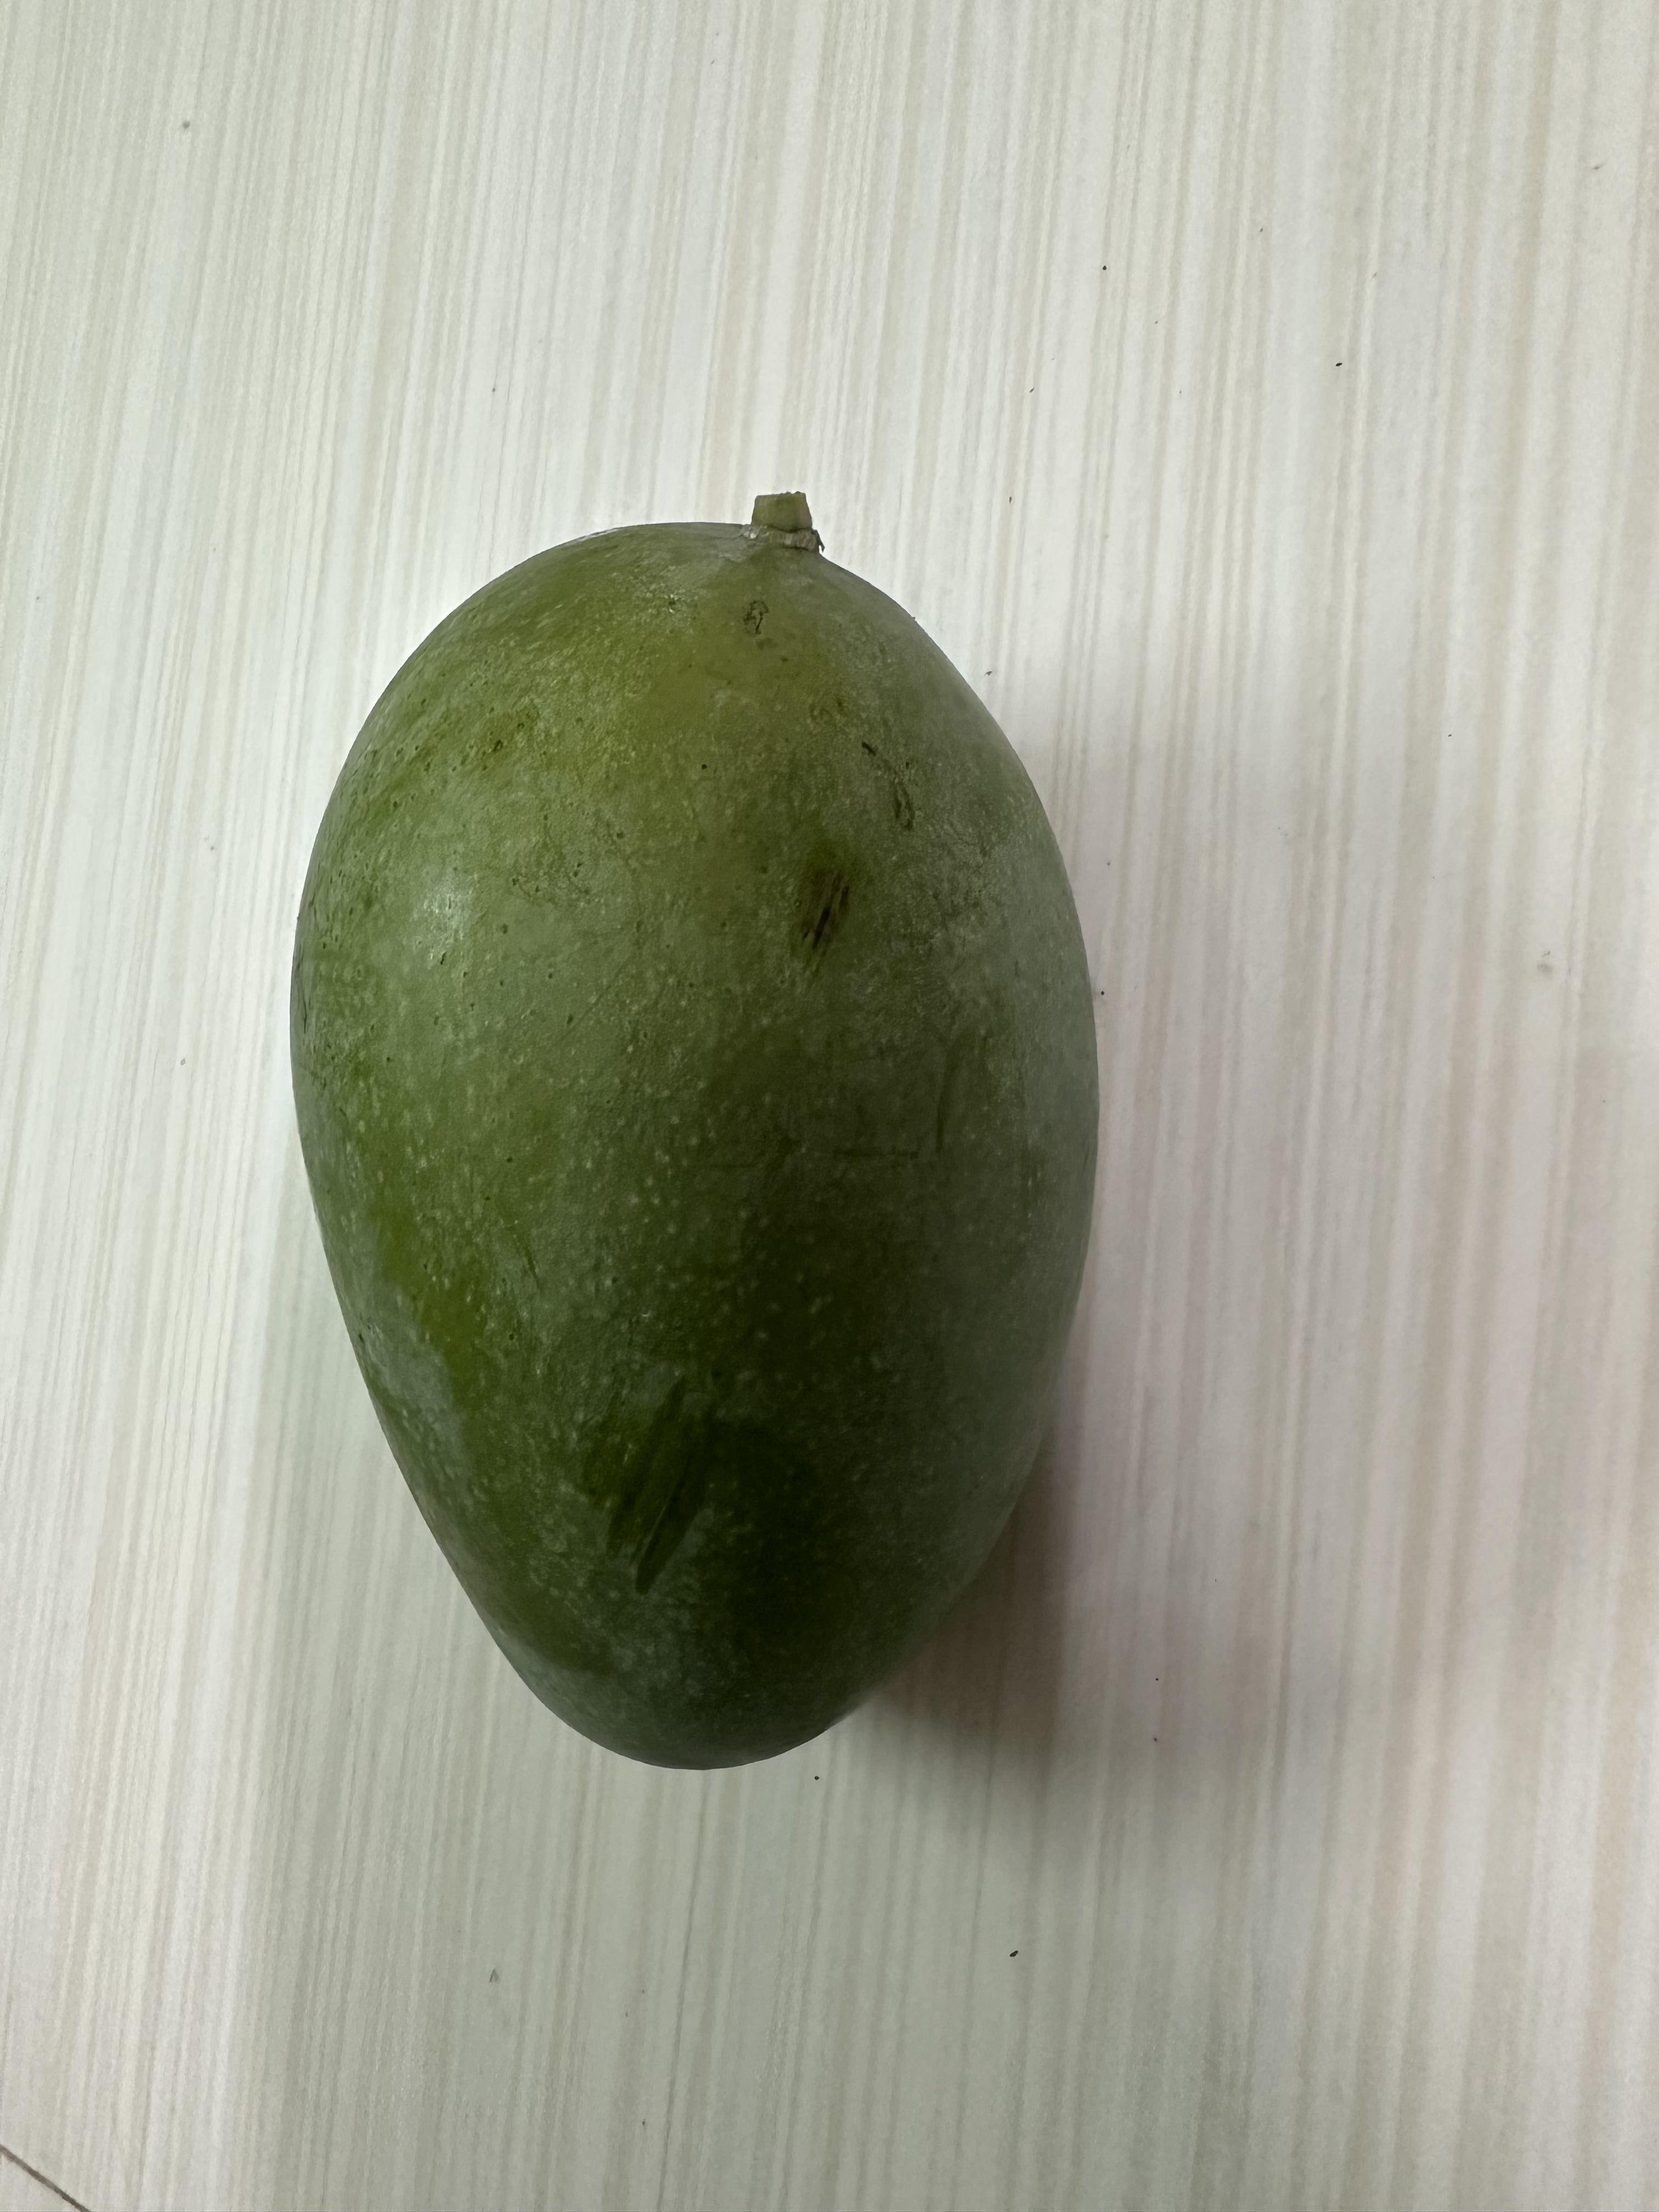
Mango variety: Amrapali